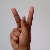
The image shows a hand gesture representing the letter 'K' in Indian Sign Language.